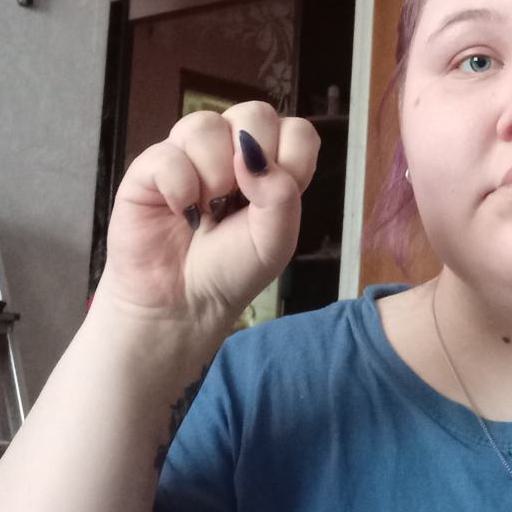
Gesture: fist